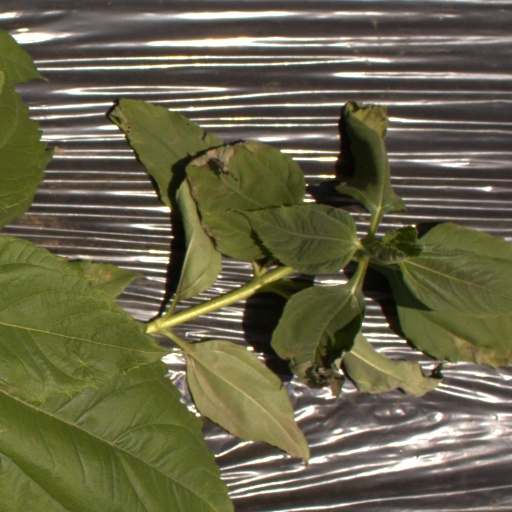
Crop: Jerusalem artichoke